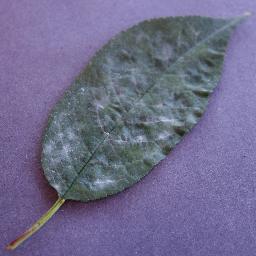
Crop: cherry
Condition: (including_sour)_powdery_mildew